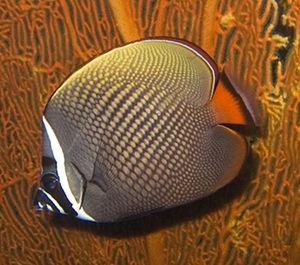
Chaetodon collare, communément nommé Poisson-papillon à collier blanc ou Poisson-papillon pakistanais, est une espèce de poisson marin de la famille des Chaetodontidae.